Describe the emotion expressed in this image:  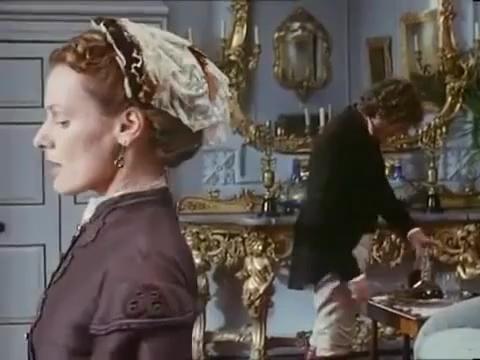
This person displays Suffering, valence and arousal with low intensity.